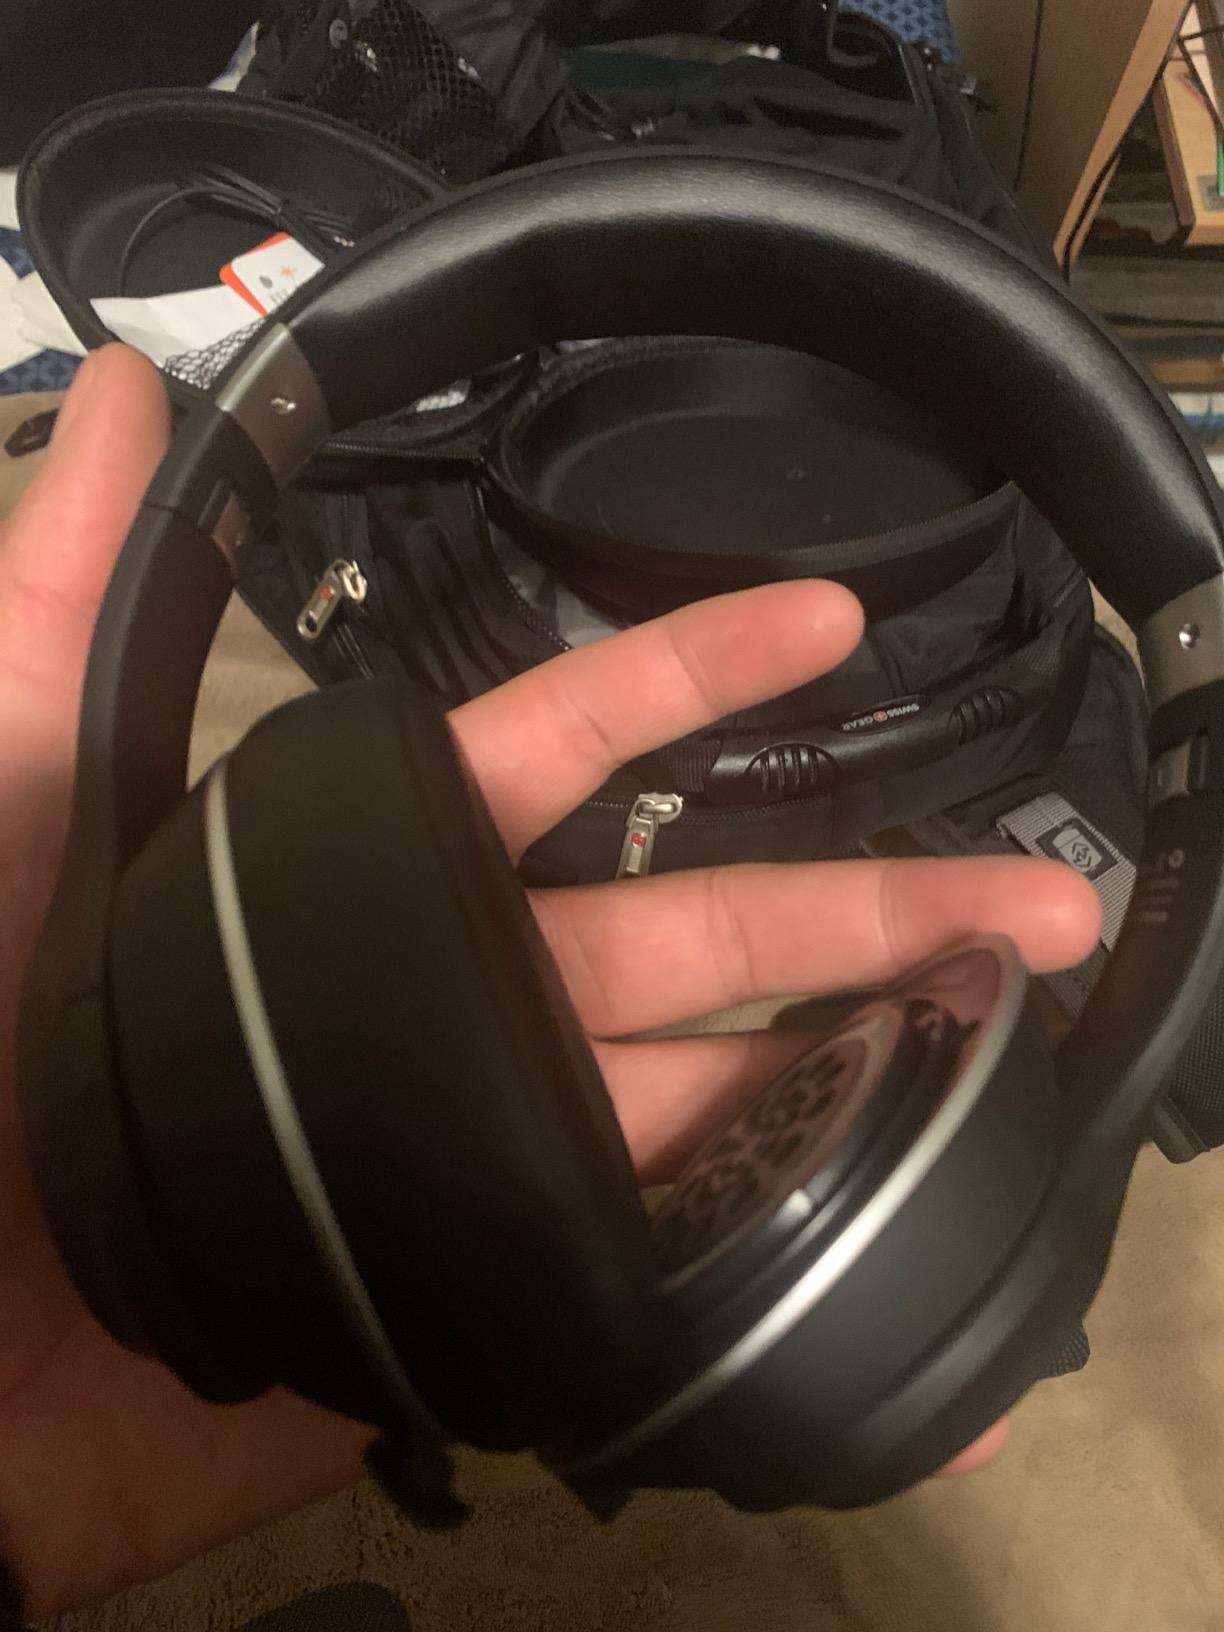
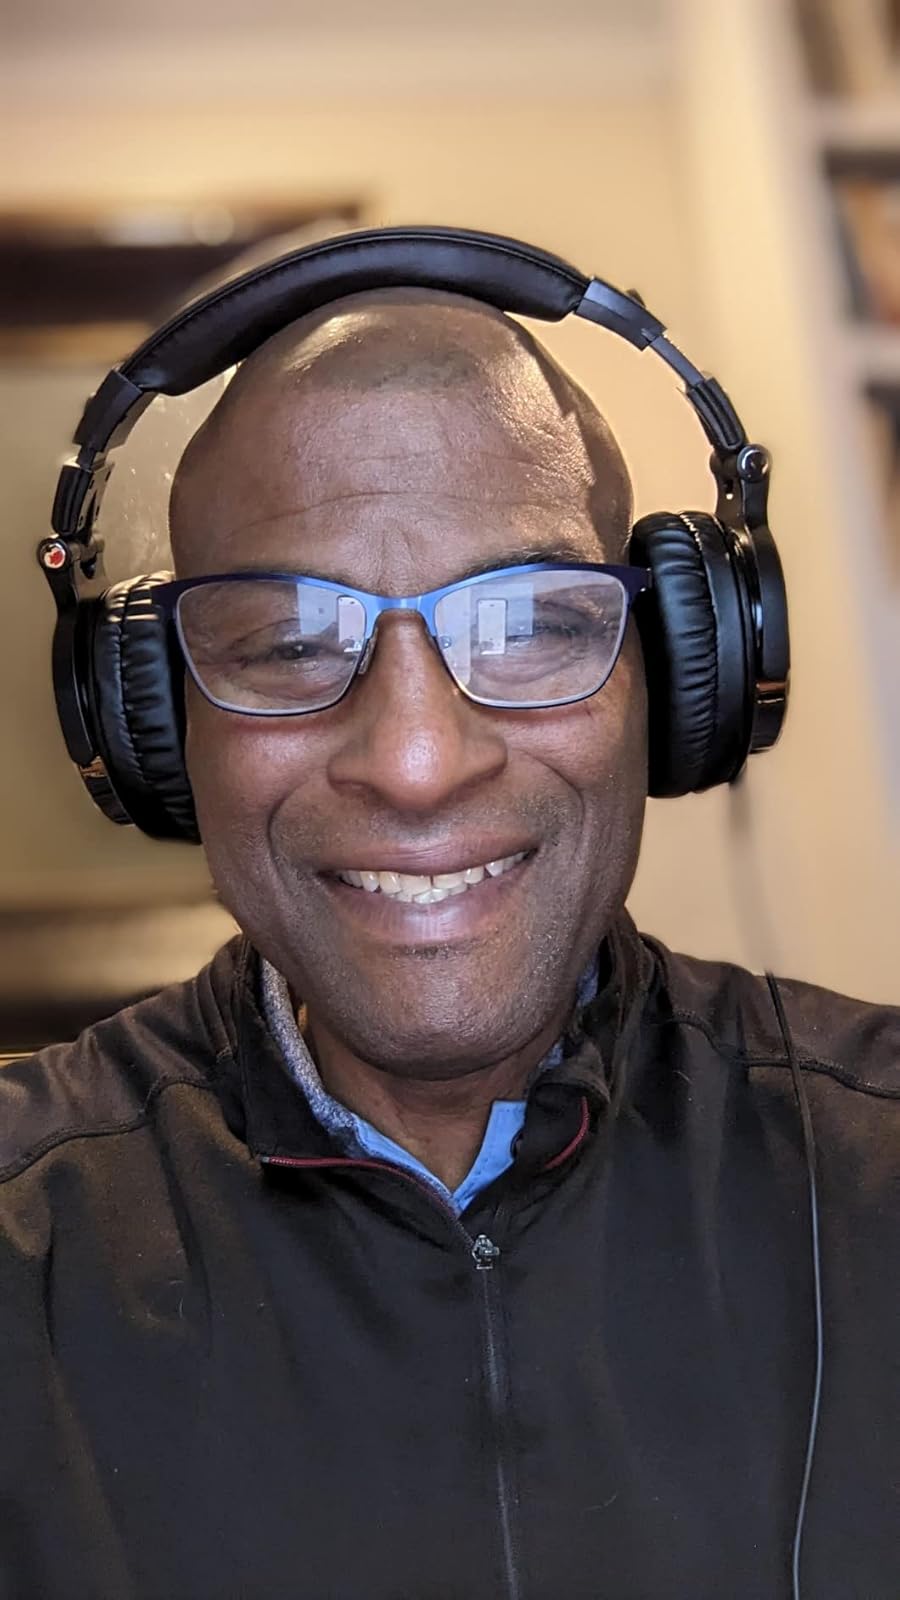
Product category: headphones
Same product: no